Marty Pottenger

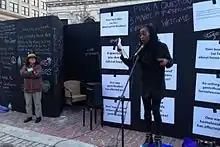
Hearts, Minds, Homes in Portland Maine in 2015.

In 2015, Hearts, Minds & Homes presented a free public interactive event in downtown Portland, Maine with: an art installation, Tiny House Models, On-the-Street Listening Exchanges & Pop-up Performances in collaboration with University of Southern Maine art and social work students, University of Maine Augusta architecture students, and Waterville Maine Mid Maine Homeless Shelter. Funded by the NEA, Creative Portland, and the City of Portland.